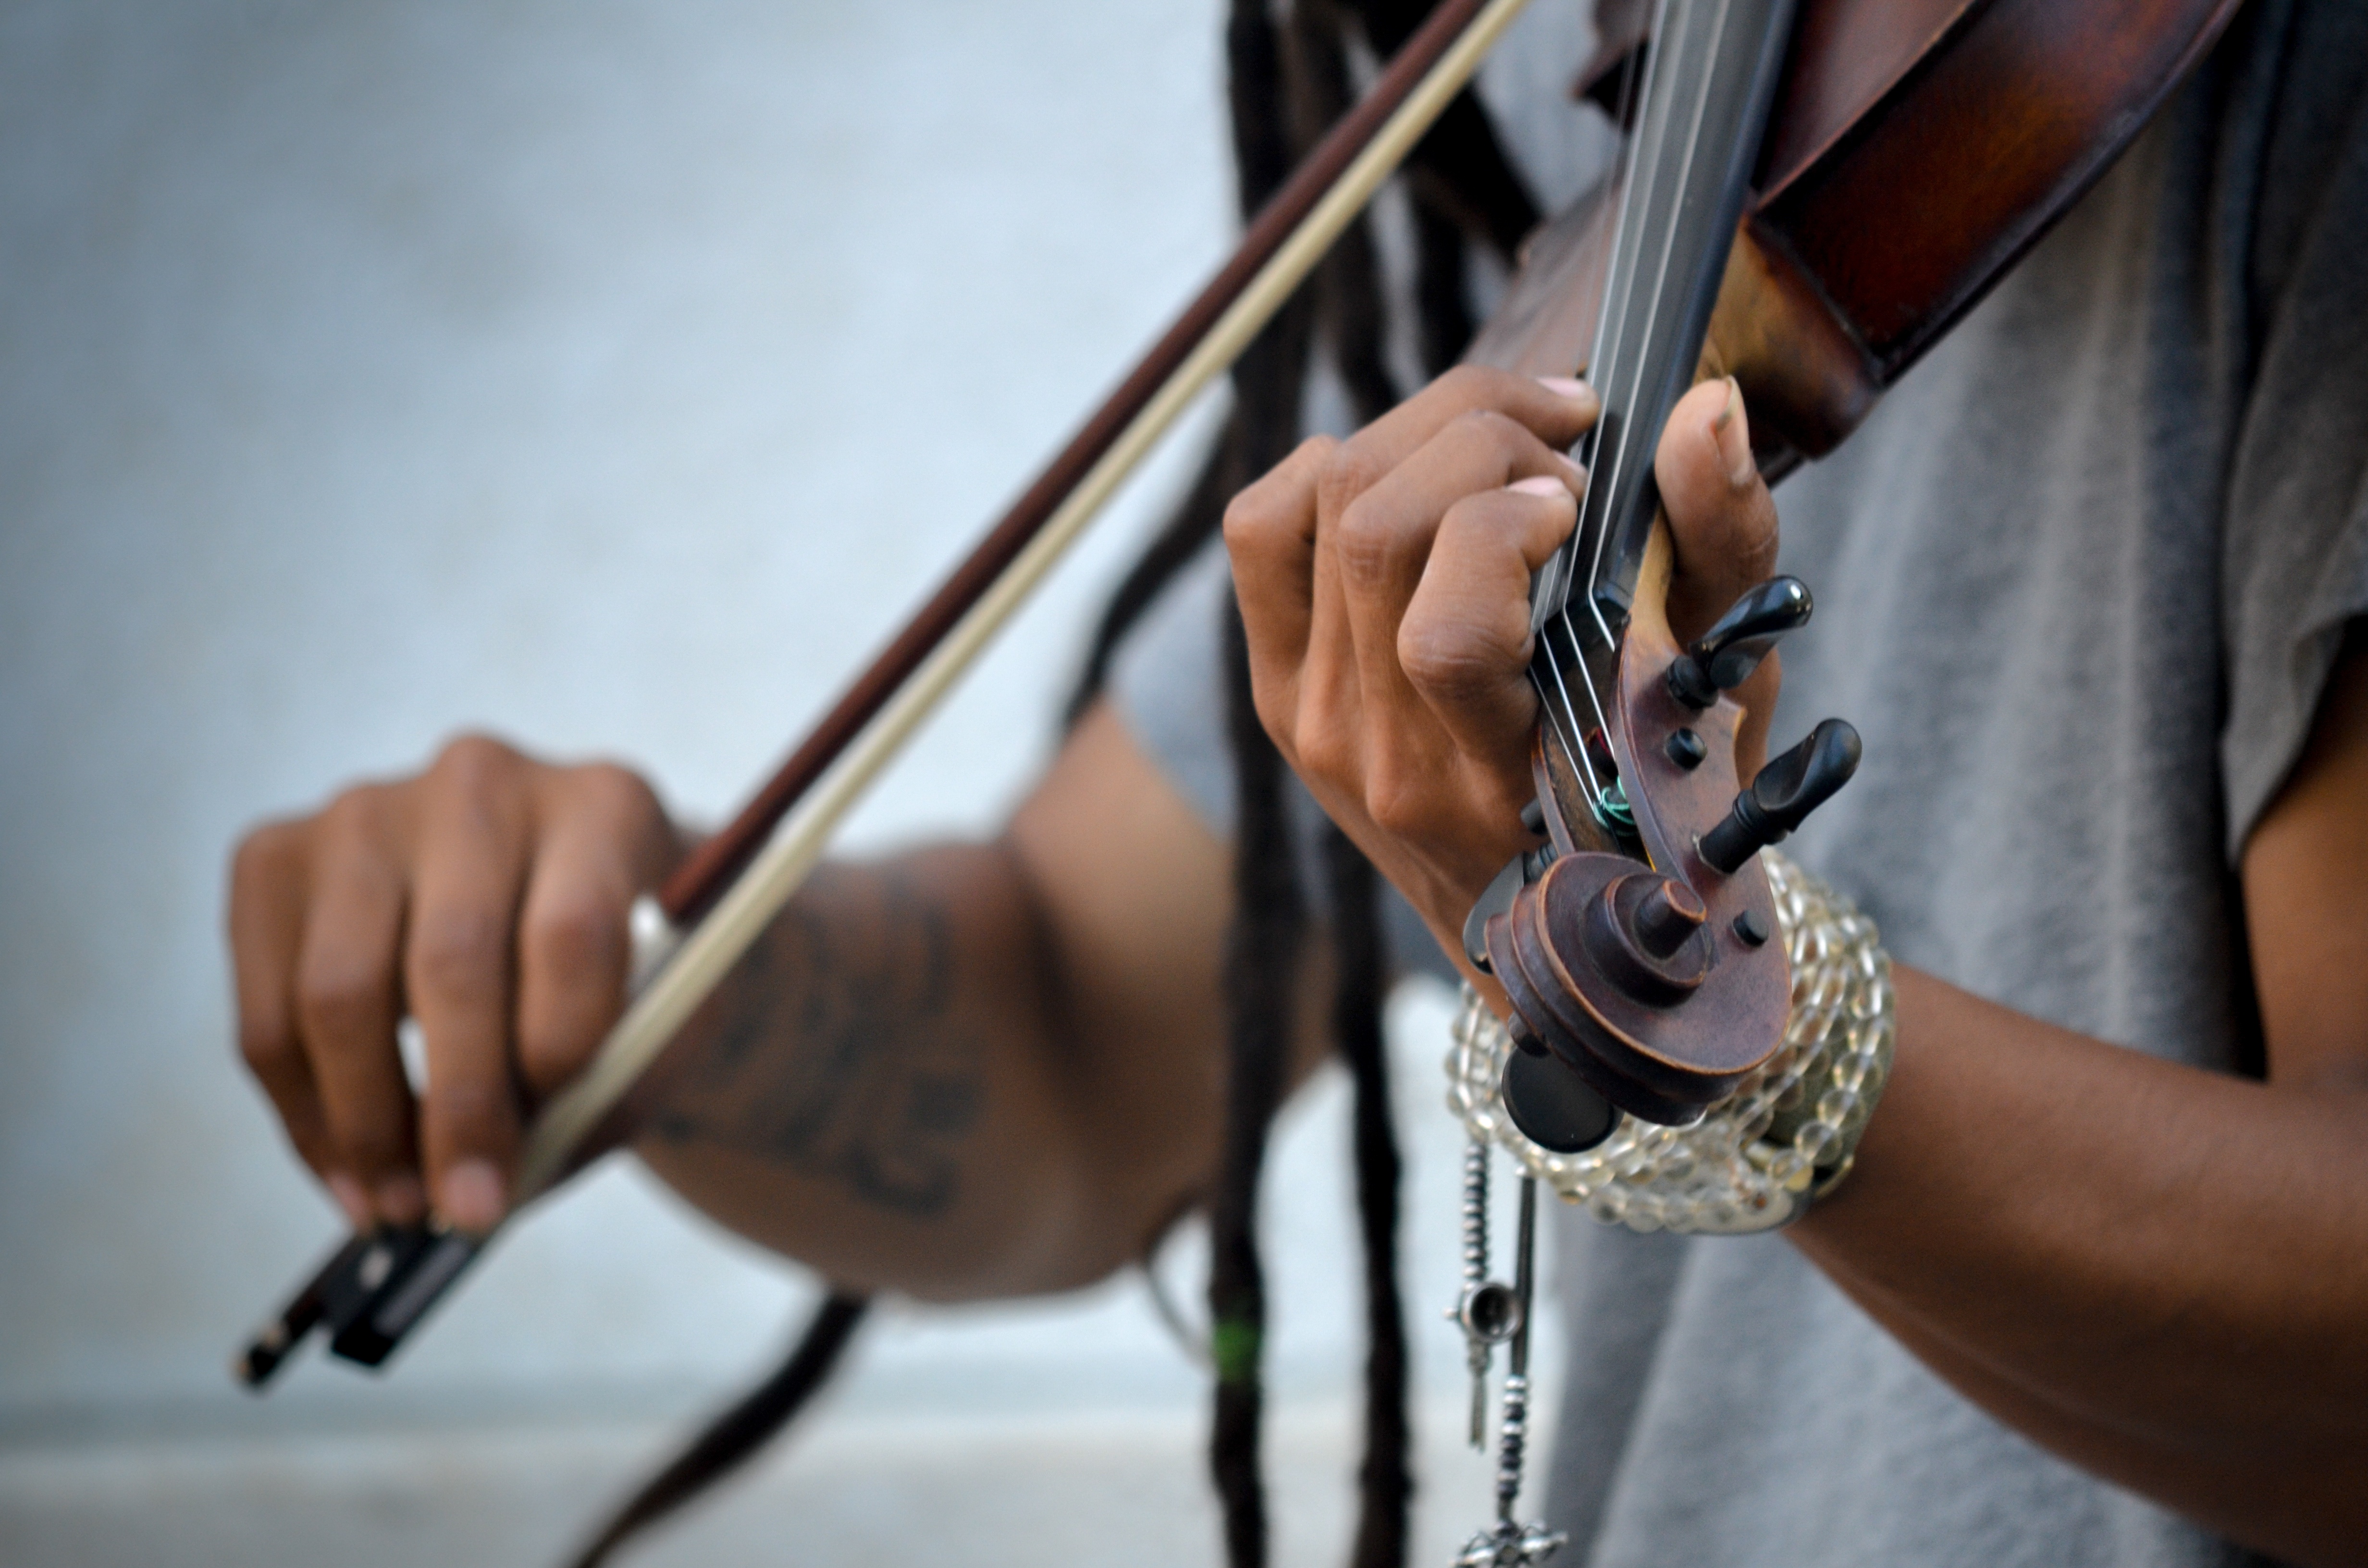
hand, weapon, musical instrument, close up, violin, bow and arrow, string instrument, bowed string instrument, violin family